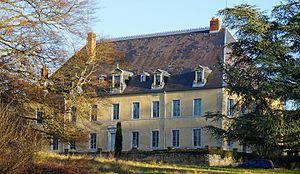
Le château de Fallon en Haute-Saône.
Le château de Fallon est un château situé à Fallon, en France.
Fallon est une commune française située dans le département de la Haute-Saône, en région Bourgogne-Franche-Comté.
Cet article liste les châteaux de la Haute-Saône.